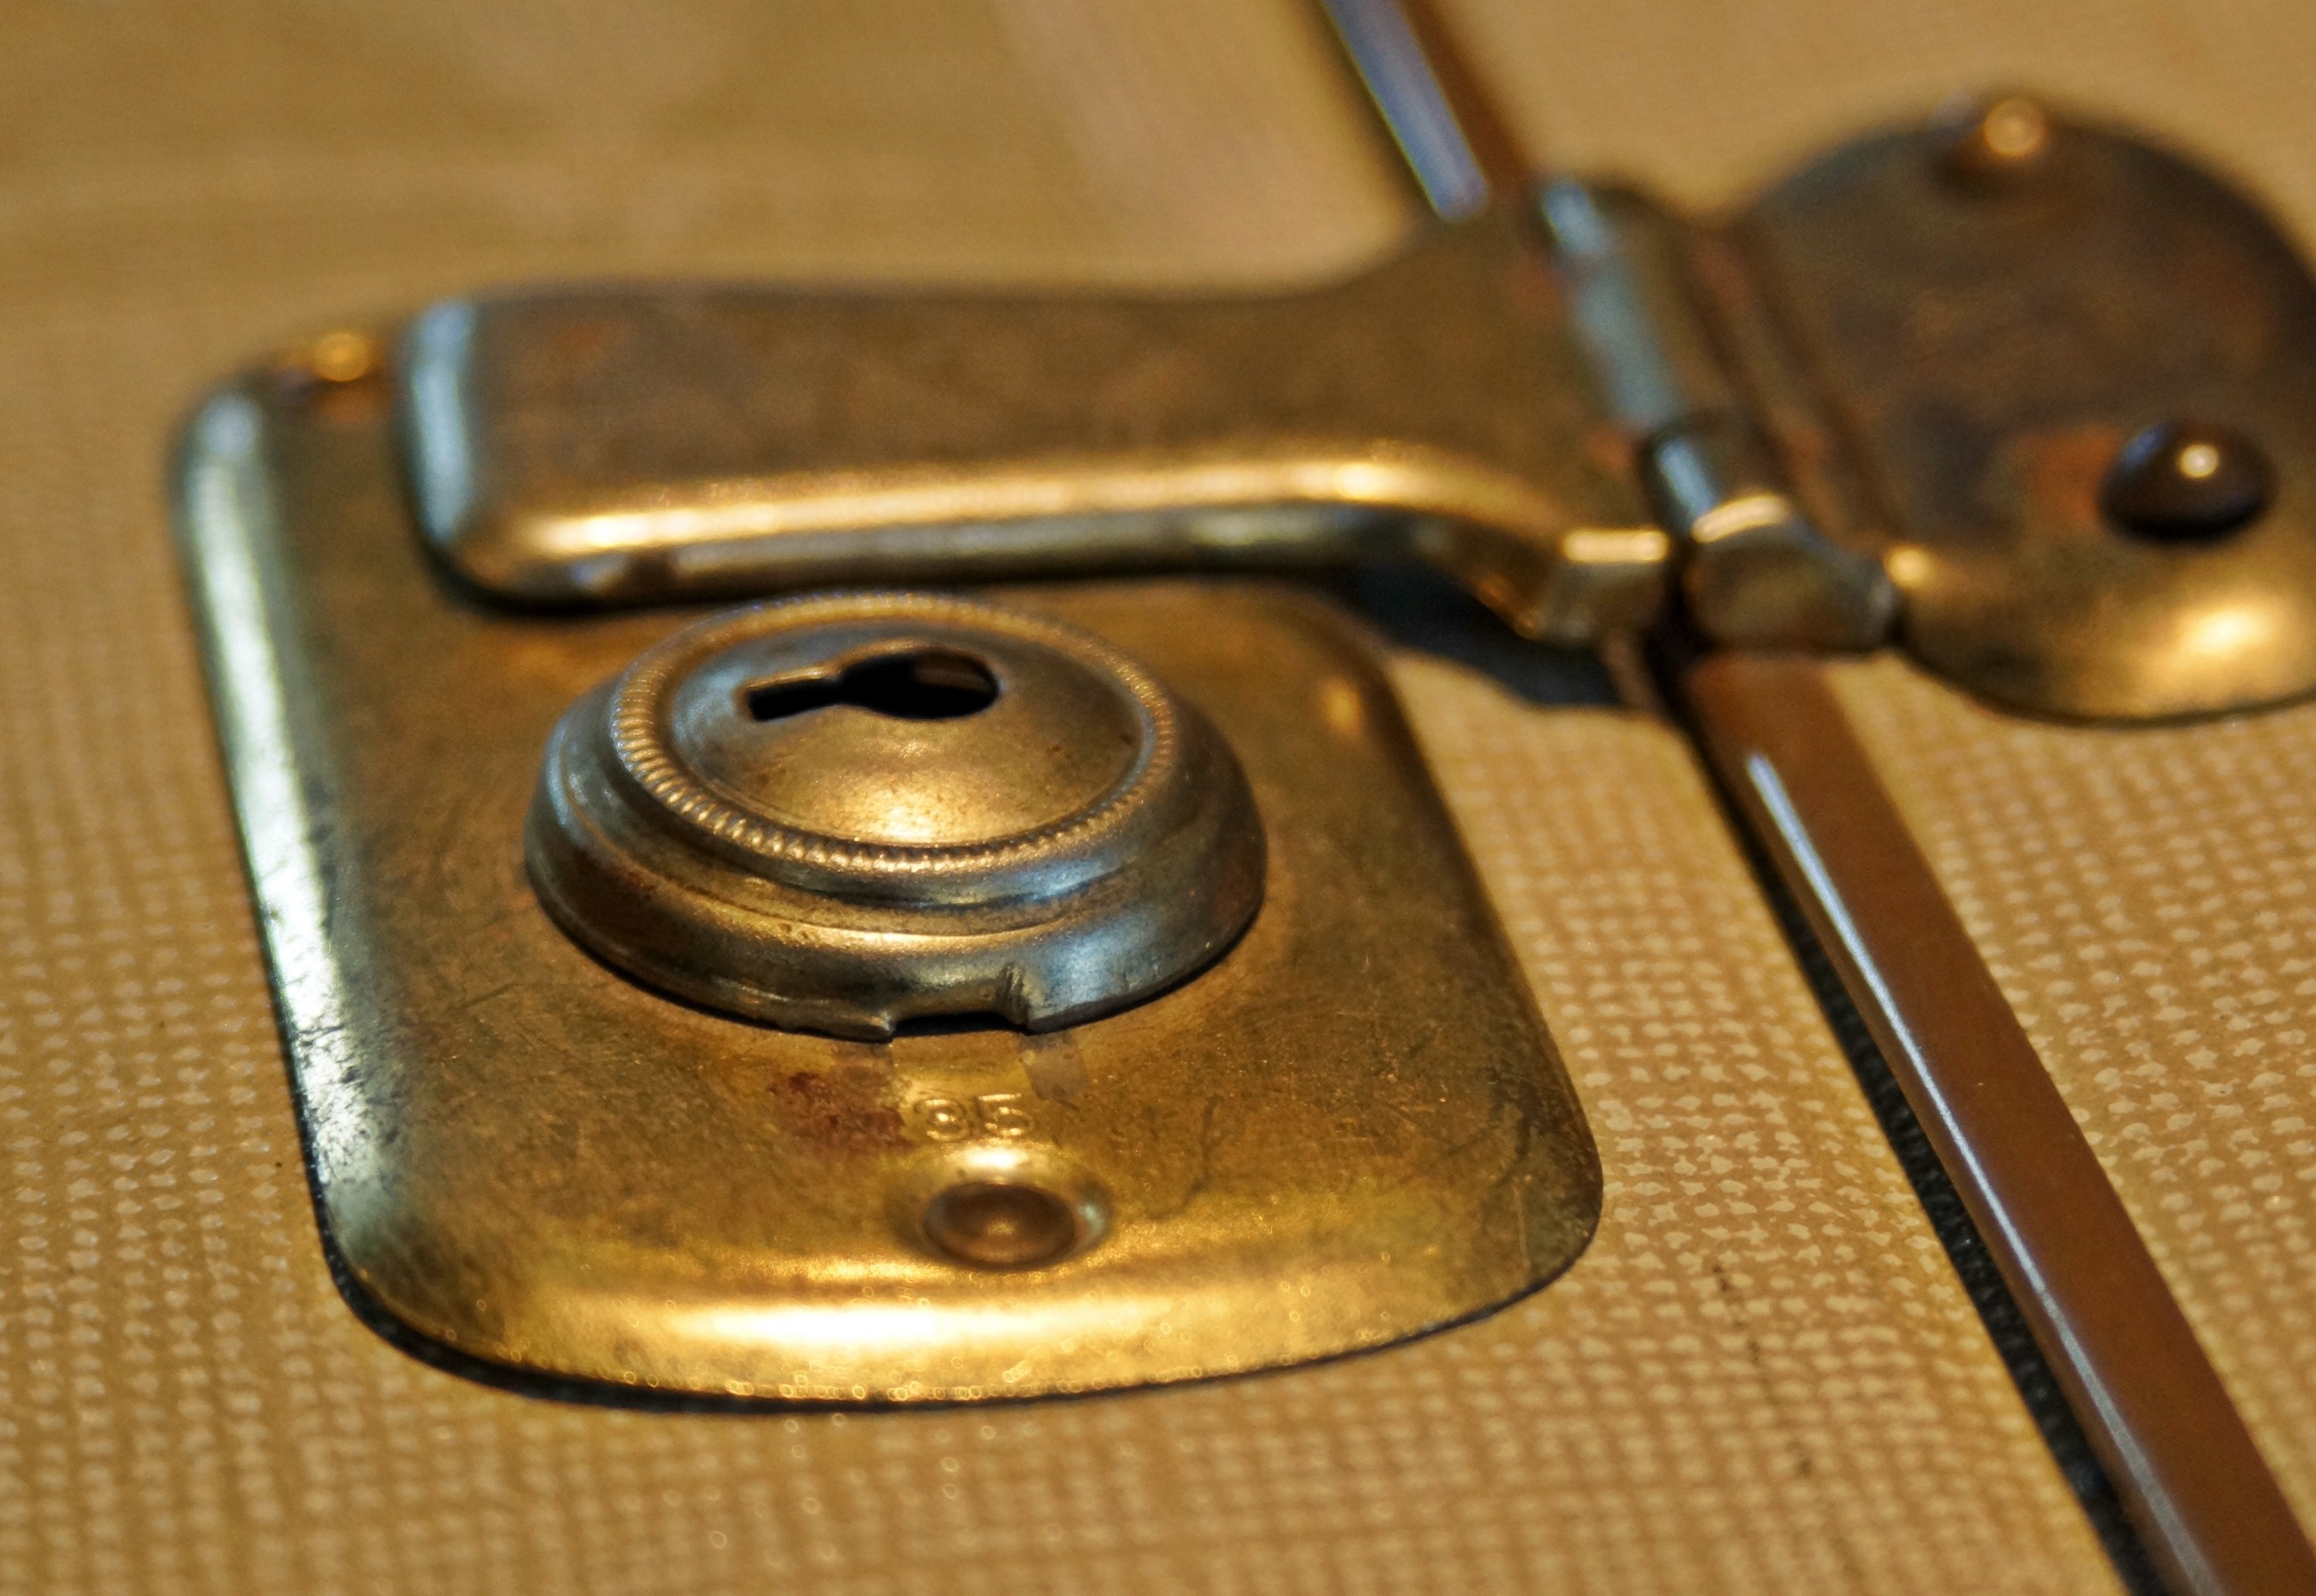
old, metal, castle, luggage, brass, closure, latch